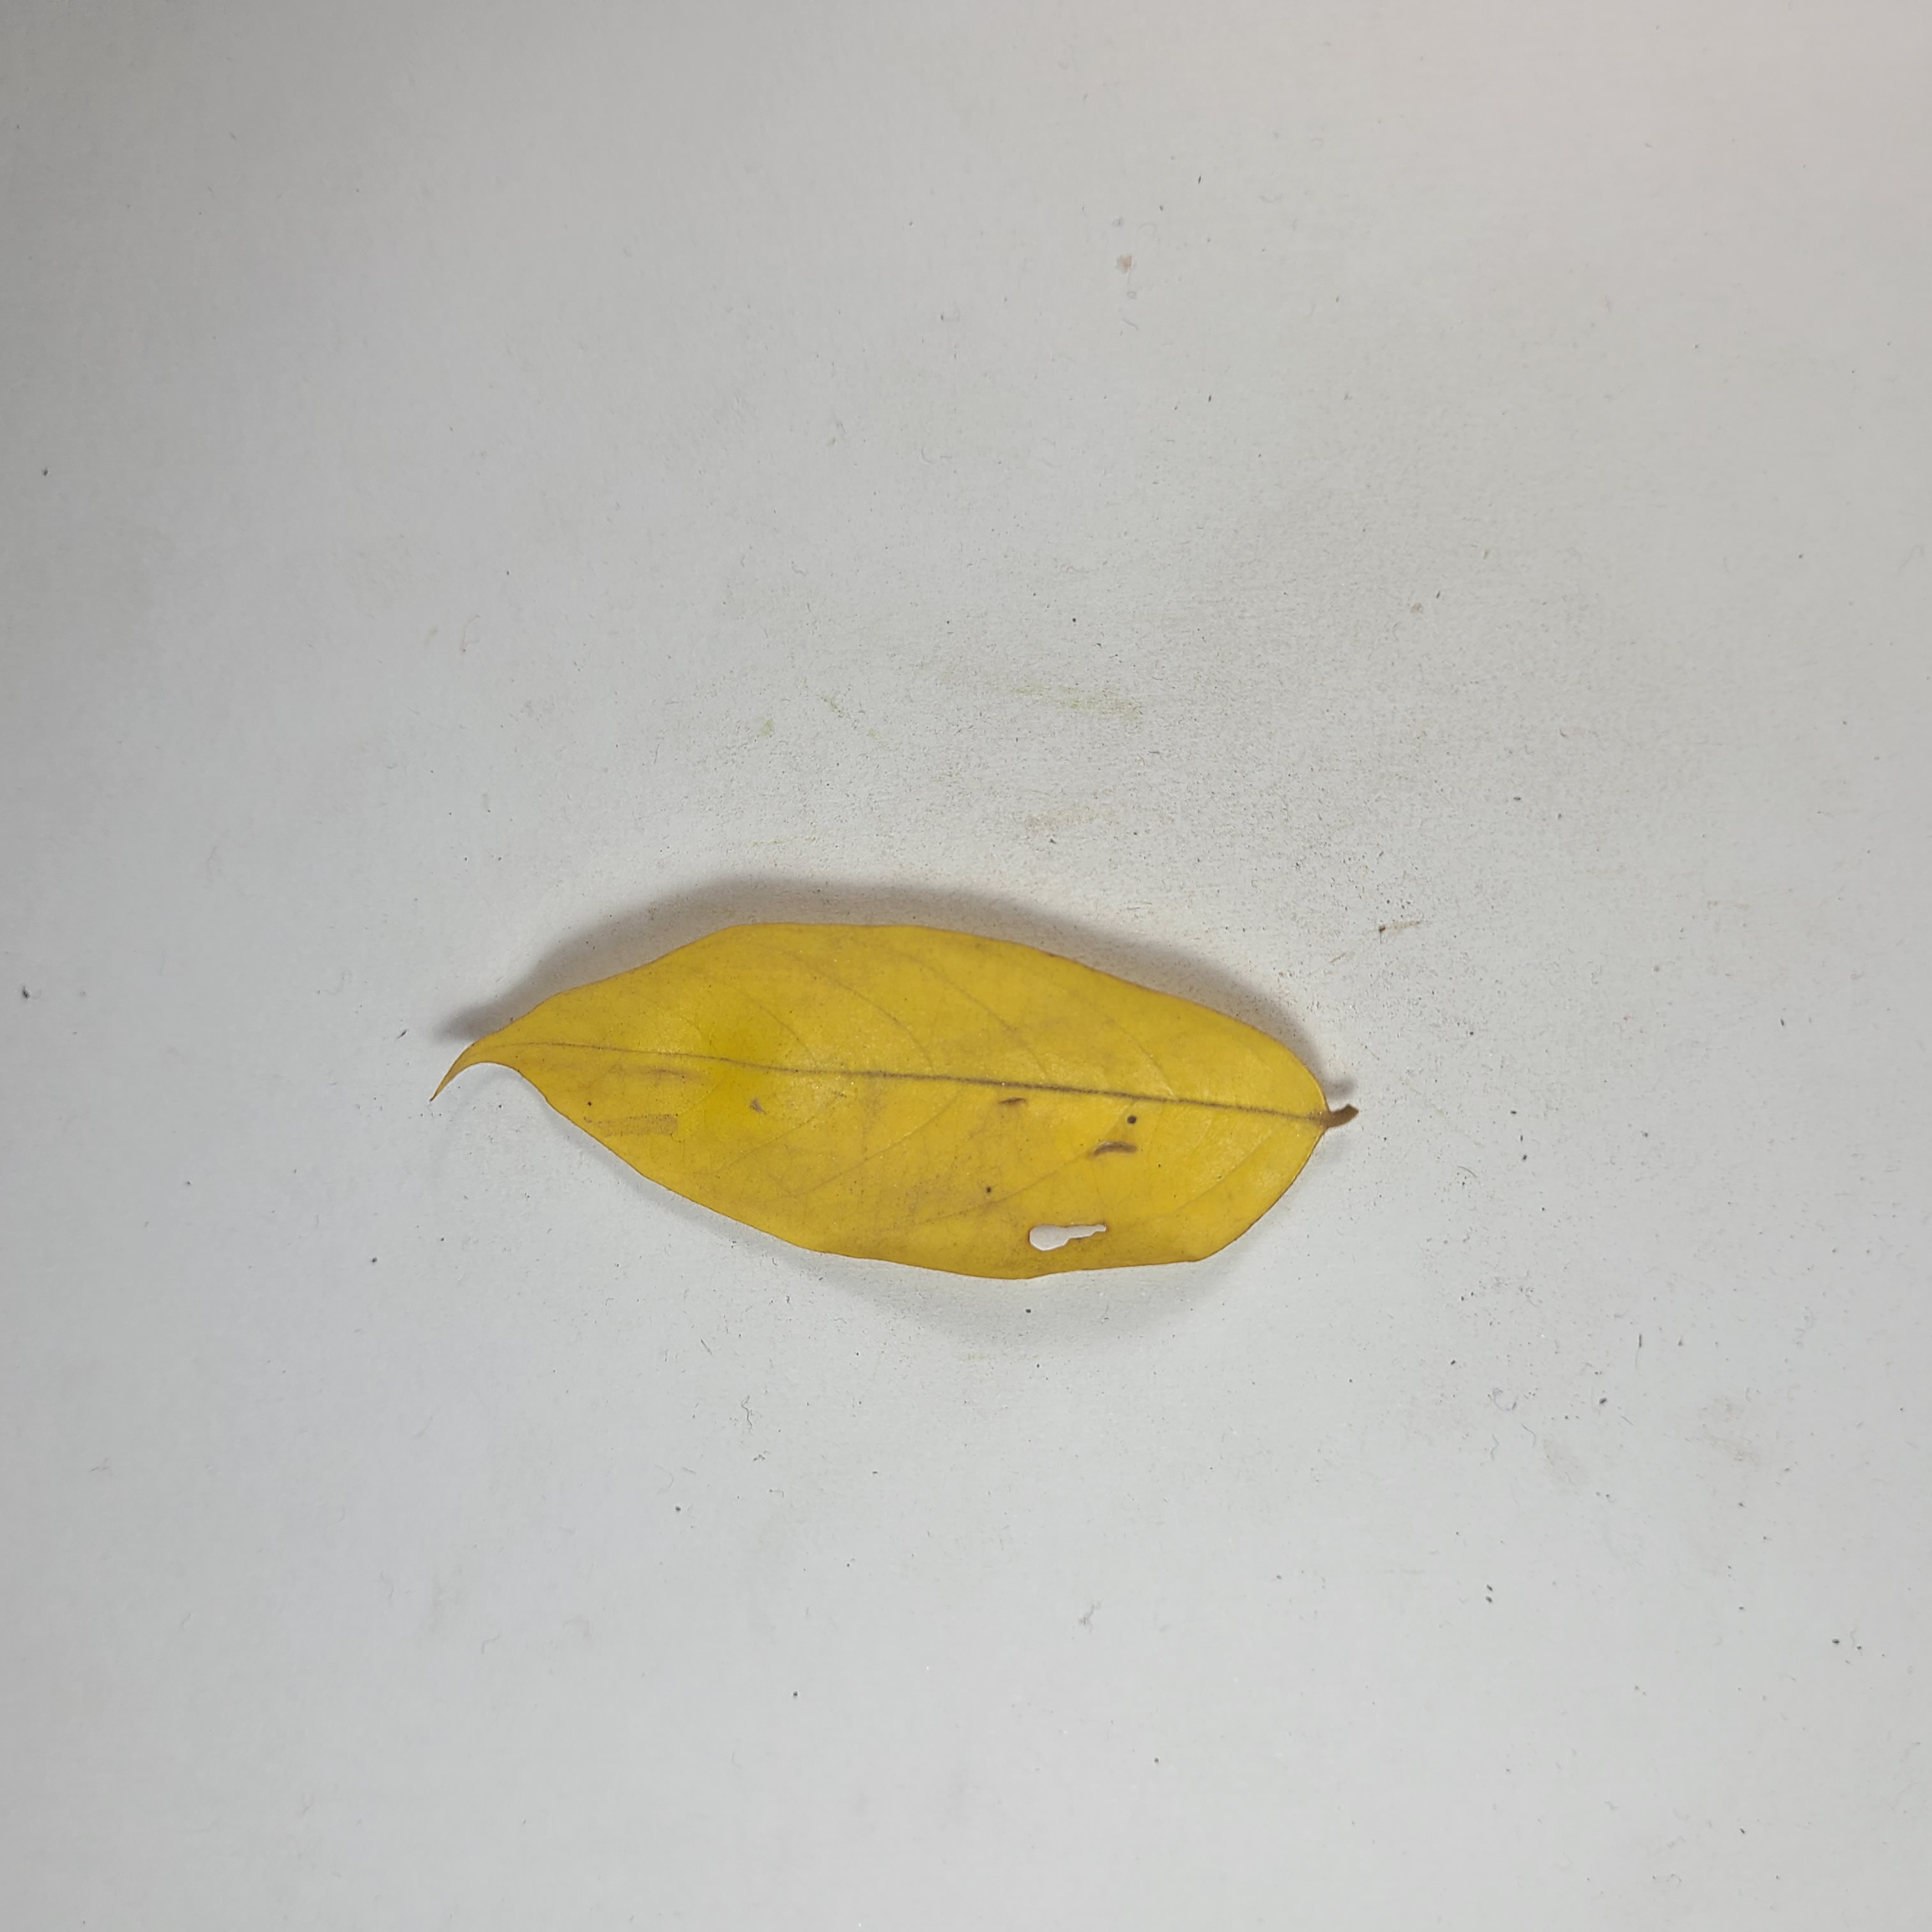
Label: Yellow Leaves